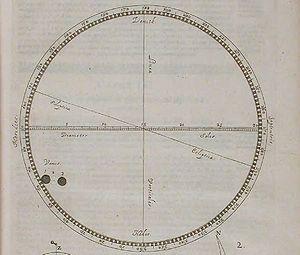
Le transit de Vénus de 1639 est le premier transit de la planète dont on connait des observations astronomiques, réalisées le 4 décembre 1639 par les astronomes anglais Jeremiah Horrocks et William Crabtree. Les deux astronomes, amis et correspondants, réalisèrent leurs observations indépendamment en Angleterre.
Jeremiah Horrocks est un astronome anglais du XVIIᵉ siècle.